Question: Please indicate a possible affordance area of the frisbee that can be used for throwing
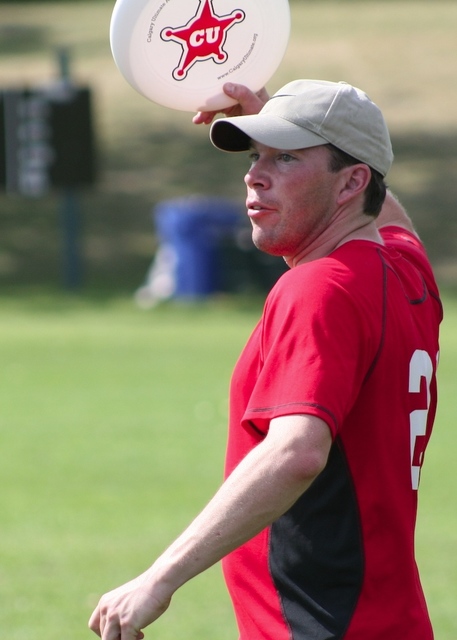
Answer: [104.958, 1.599, 298.232, 119.121]